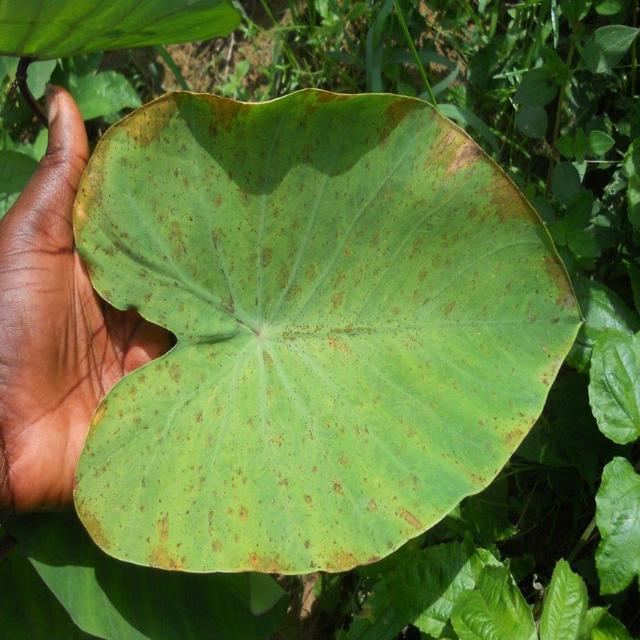
Label: Mid_Blight